Blood Feast (1972 film)

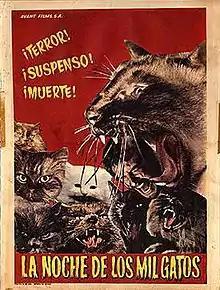
Promotional poster

Blood Feast (Spanish: La noche de los mil gatos, "Night of a Thousand Cats") is a 1972 Mexican exploitation horror film written and directed by René Cardona Jr. It was released in the United States in 1974.